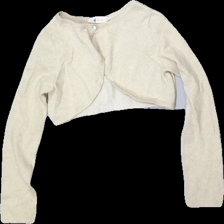
View: front
Type: Cardigan
Category: Children
Brand: H&M
Colors: Beige
Material: 81% bomull 12% polyester
Pattern: Glitter
Cut: C-collar
Size: 134
Season: All
Stains: Major
Damage: smuts fläckar
Damage location: bottom left
Damage 2: smuts fläckar
Damage 2 location: middle left
Damage 3: smuts fläckar
Damage 3 location: middle right
Price range: <50
Recommended usage: Export
Description: cardigan med glitter
Comment: finns många smuts fläckar